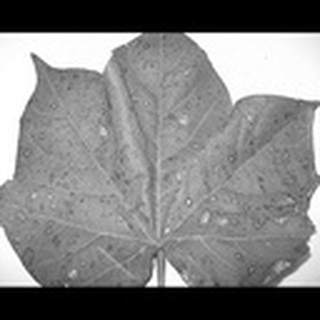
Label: cotton_target_spot